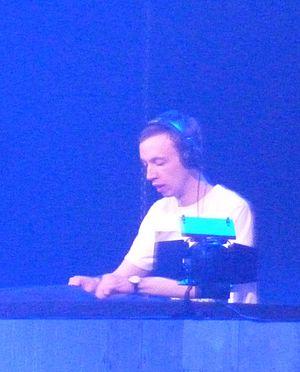
Andrew Rayel, de son vrai nom Andrei Rață, né le 21 juillet 1992, est un disc jockey et producteur de musique trance moldave.